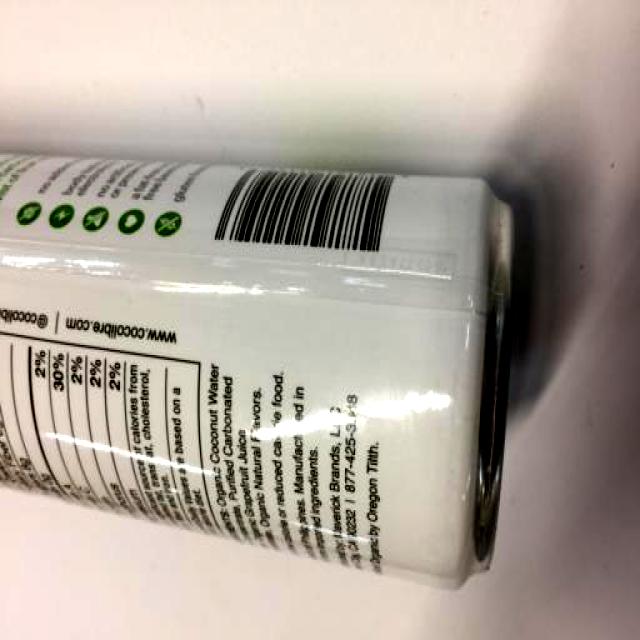
Label: Metal